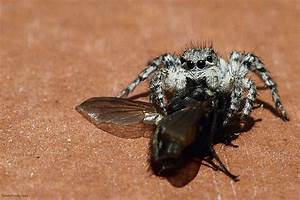
Label: spider